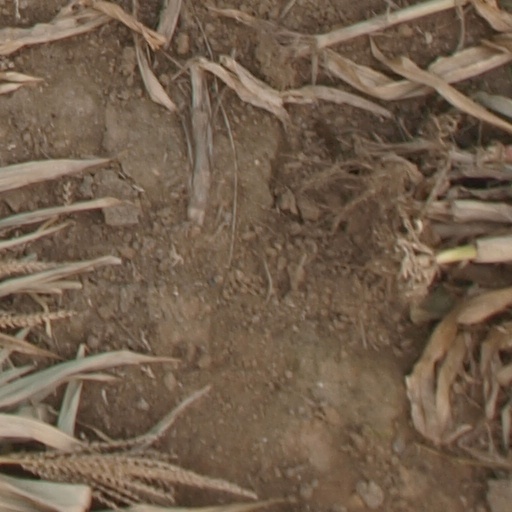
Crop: maize; corn